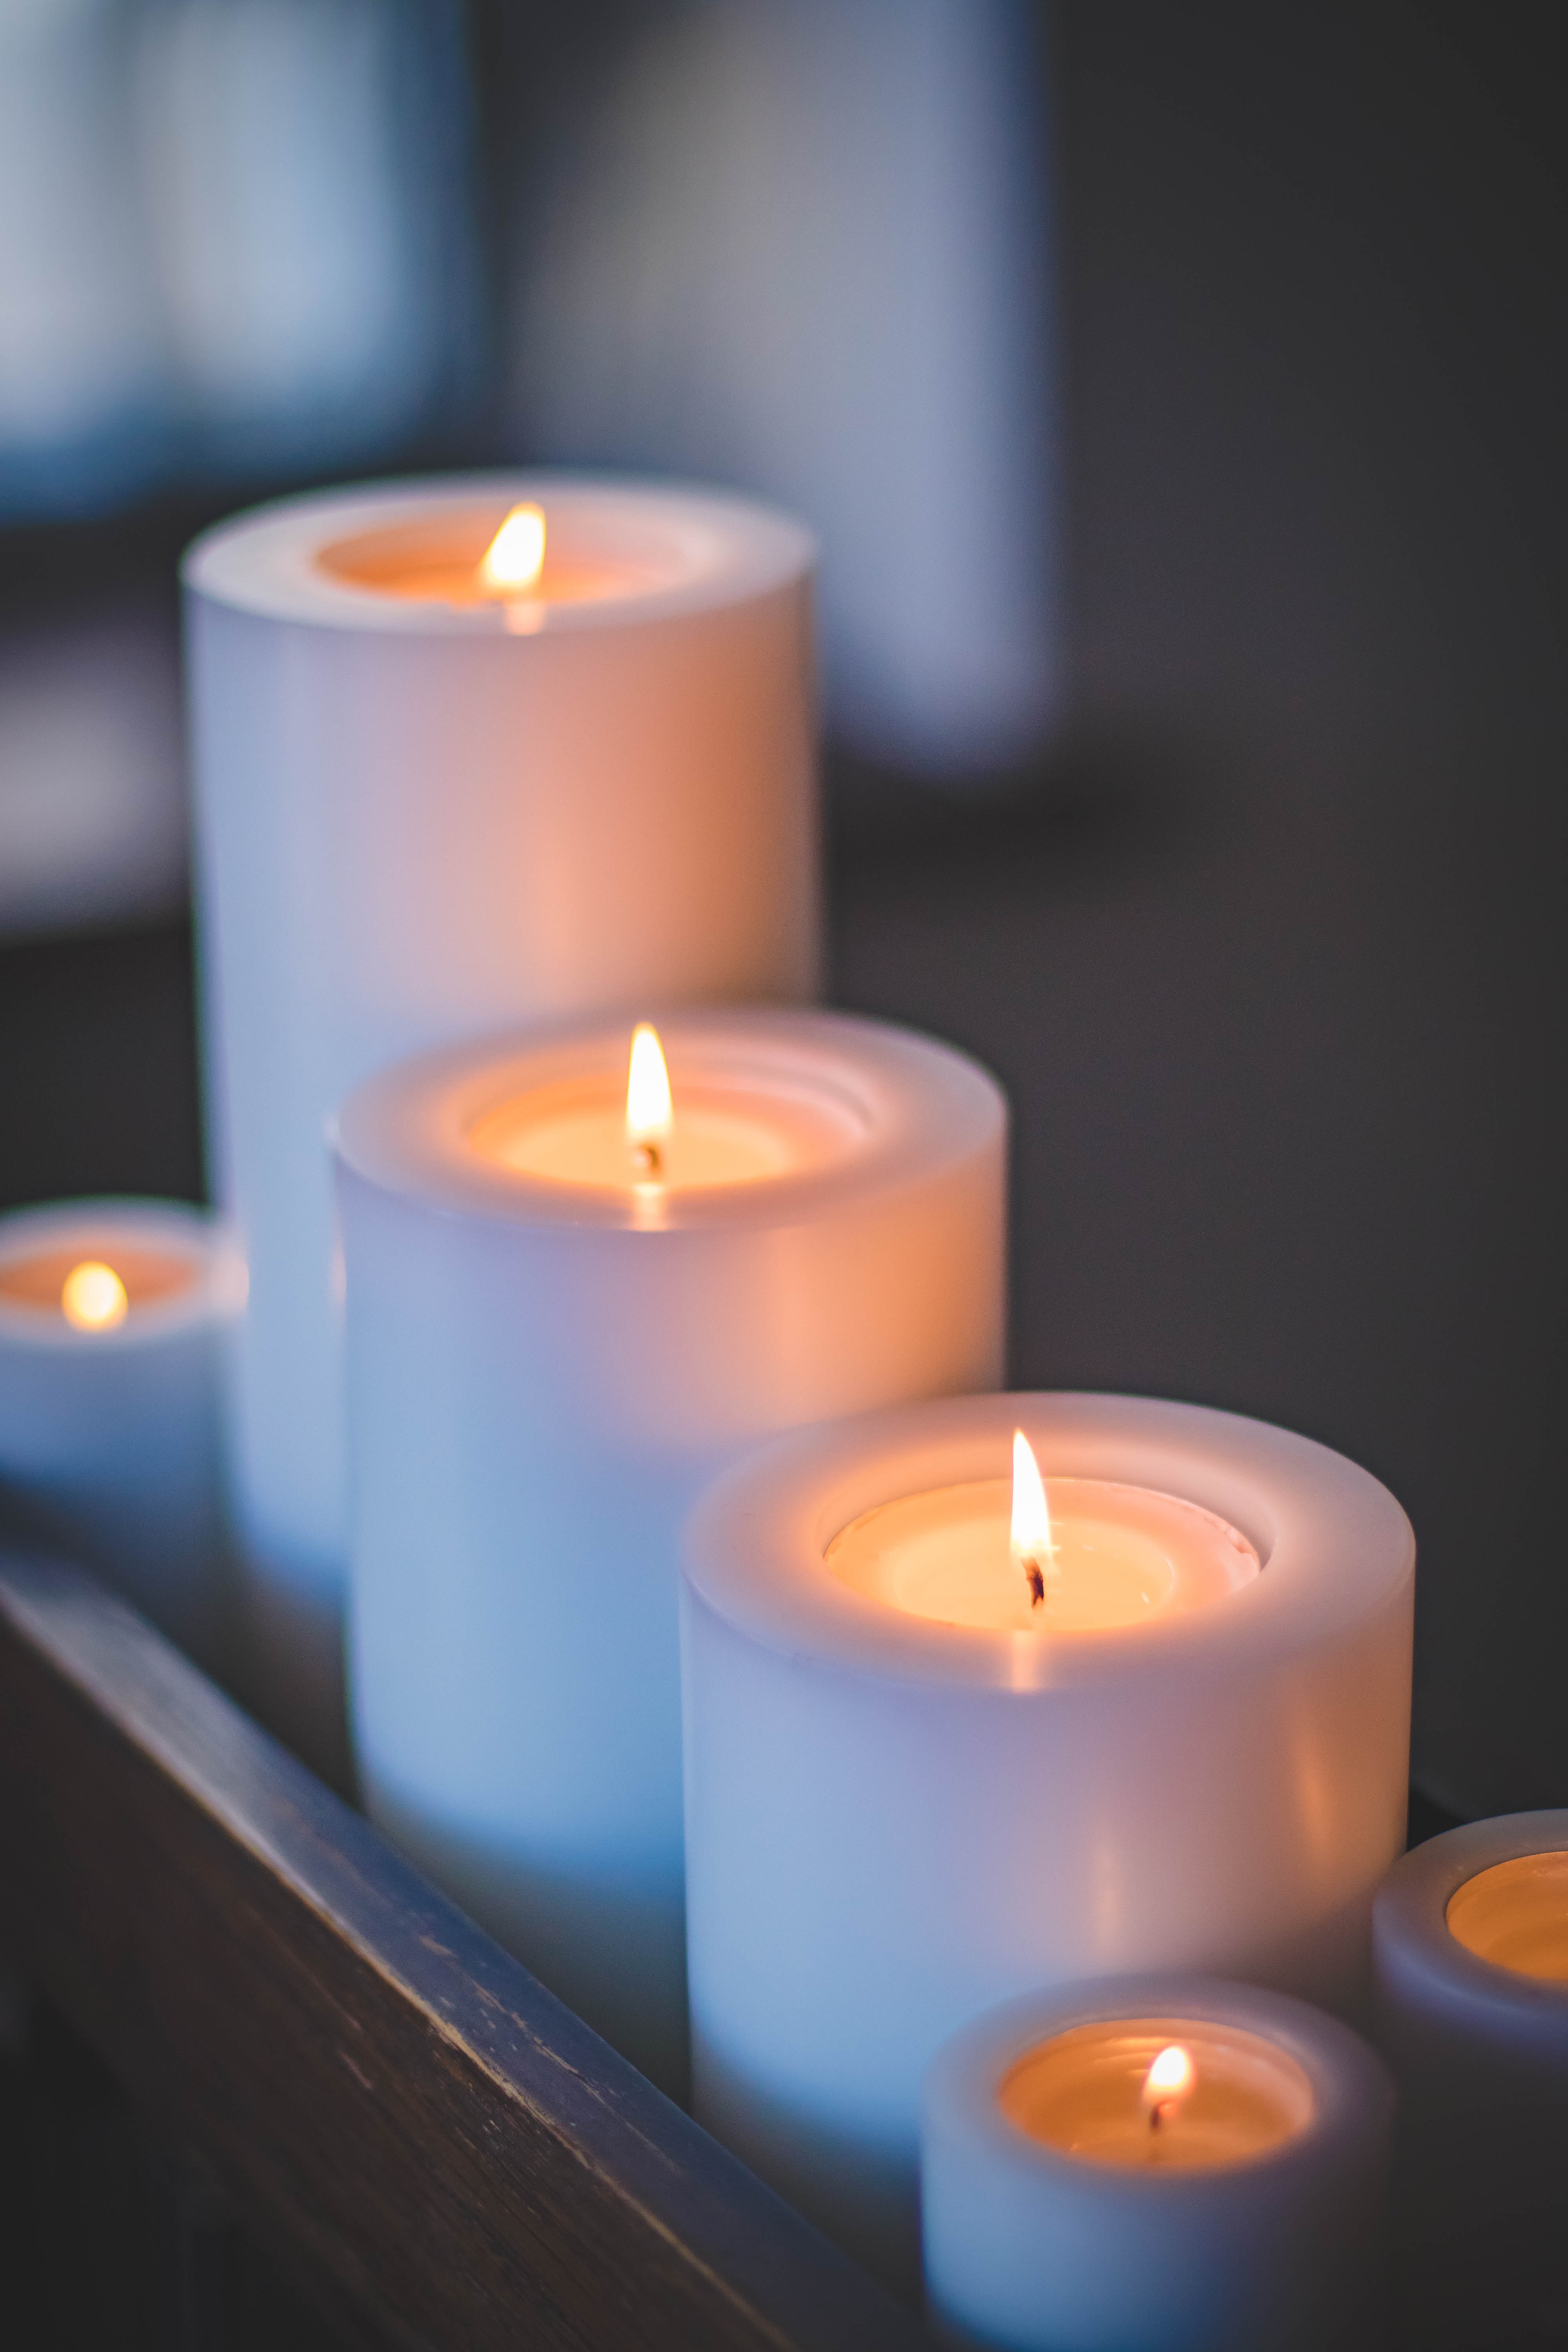
candle, lighting, light, wax, flame, sky, interior design, darkness, still life photography